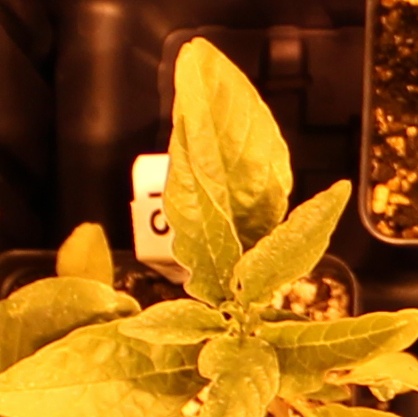
Label: Waterhemp